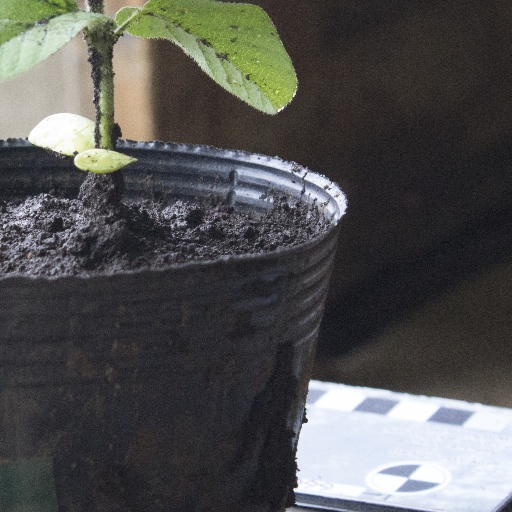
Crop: soybean